Soay, St Kilda

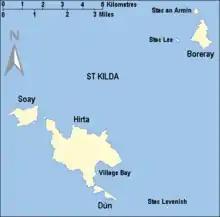
The St Kilda archipelago

Along with the rest of the archipelago, Soay is owned by the National Trust for Scotland, managed by NatureScot as a nature reserve and is included it the St Kilda World Heritage Site. It is unlikely that this island ever had permanent habitation. Men from Hirta would stay for a few days while gathering wool.